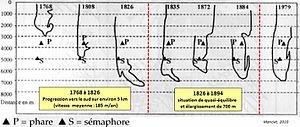
flèche sableuse
Le cap Ferret est un cap français formant un cordon littoral qui se situe à l'extrémité sud de la presqu'île de Lège-Cap-Ferret en Gironde. Il sépare l'océan Atlantique et le bassin d'Arcachon.